AMX 40 cruiser tank

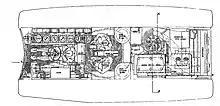
Top view of AMX 40

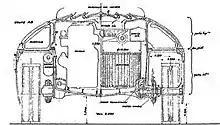
Rear view of AMX 40

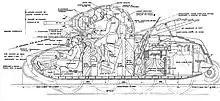
AMX 40 cutaway

The AMX 40 was ahead of its time in some aspects; the hull and turret were well sloped and had no straight angles. The tank was manned by a crew of 3.